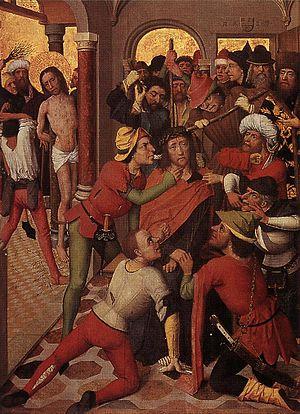
Le Maître de la Passion de Lyversberg est un peintre anonyme de Cologne, actif vers 1460-1490. Il doit ce nom de convention au retable de la Passion réalisé pour la chartreuse Sainte Barbe de Cologne, offert en 1464 par la famille Rinck, et qui a appartenu, au début du XIXᵉ siècle, au collectionneur Jakob Johann Lyversberg.